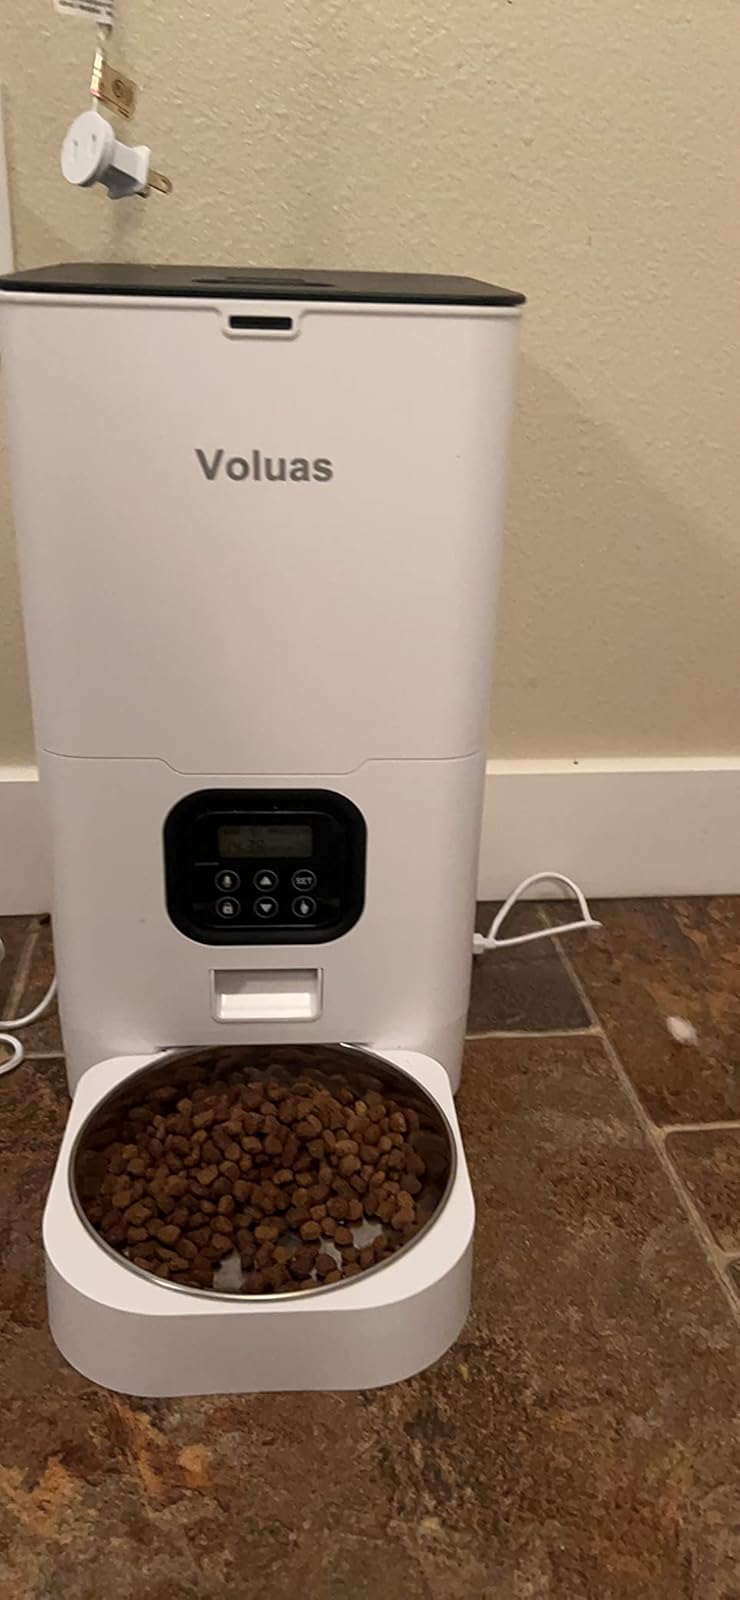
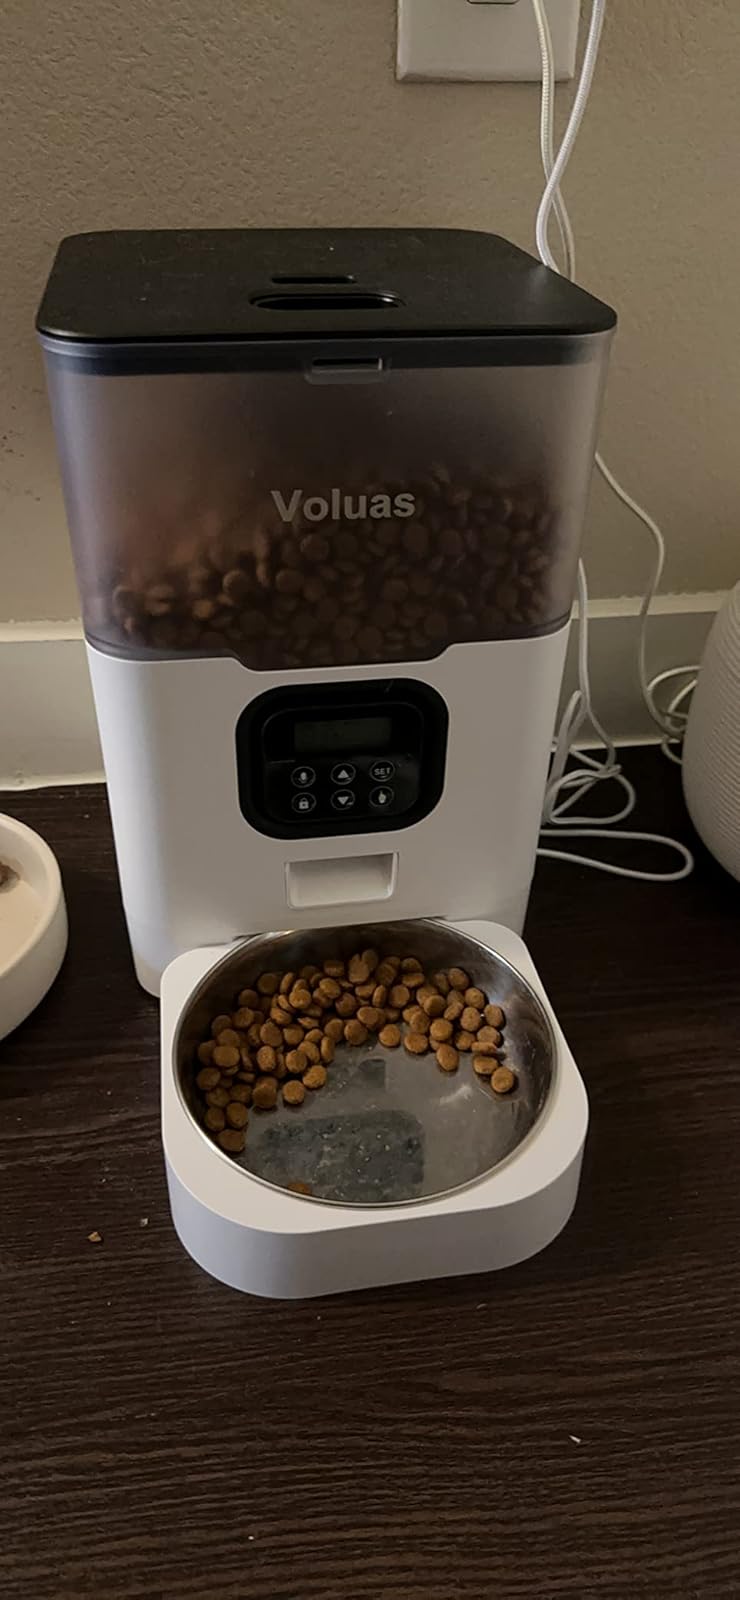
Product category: items_feeder
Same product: no